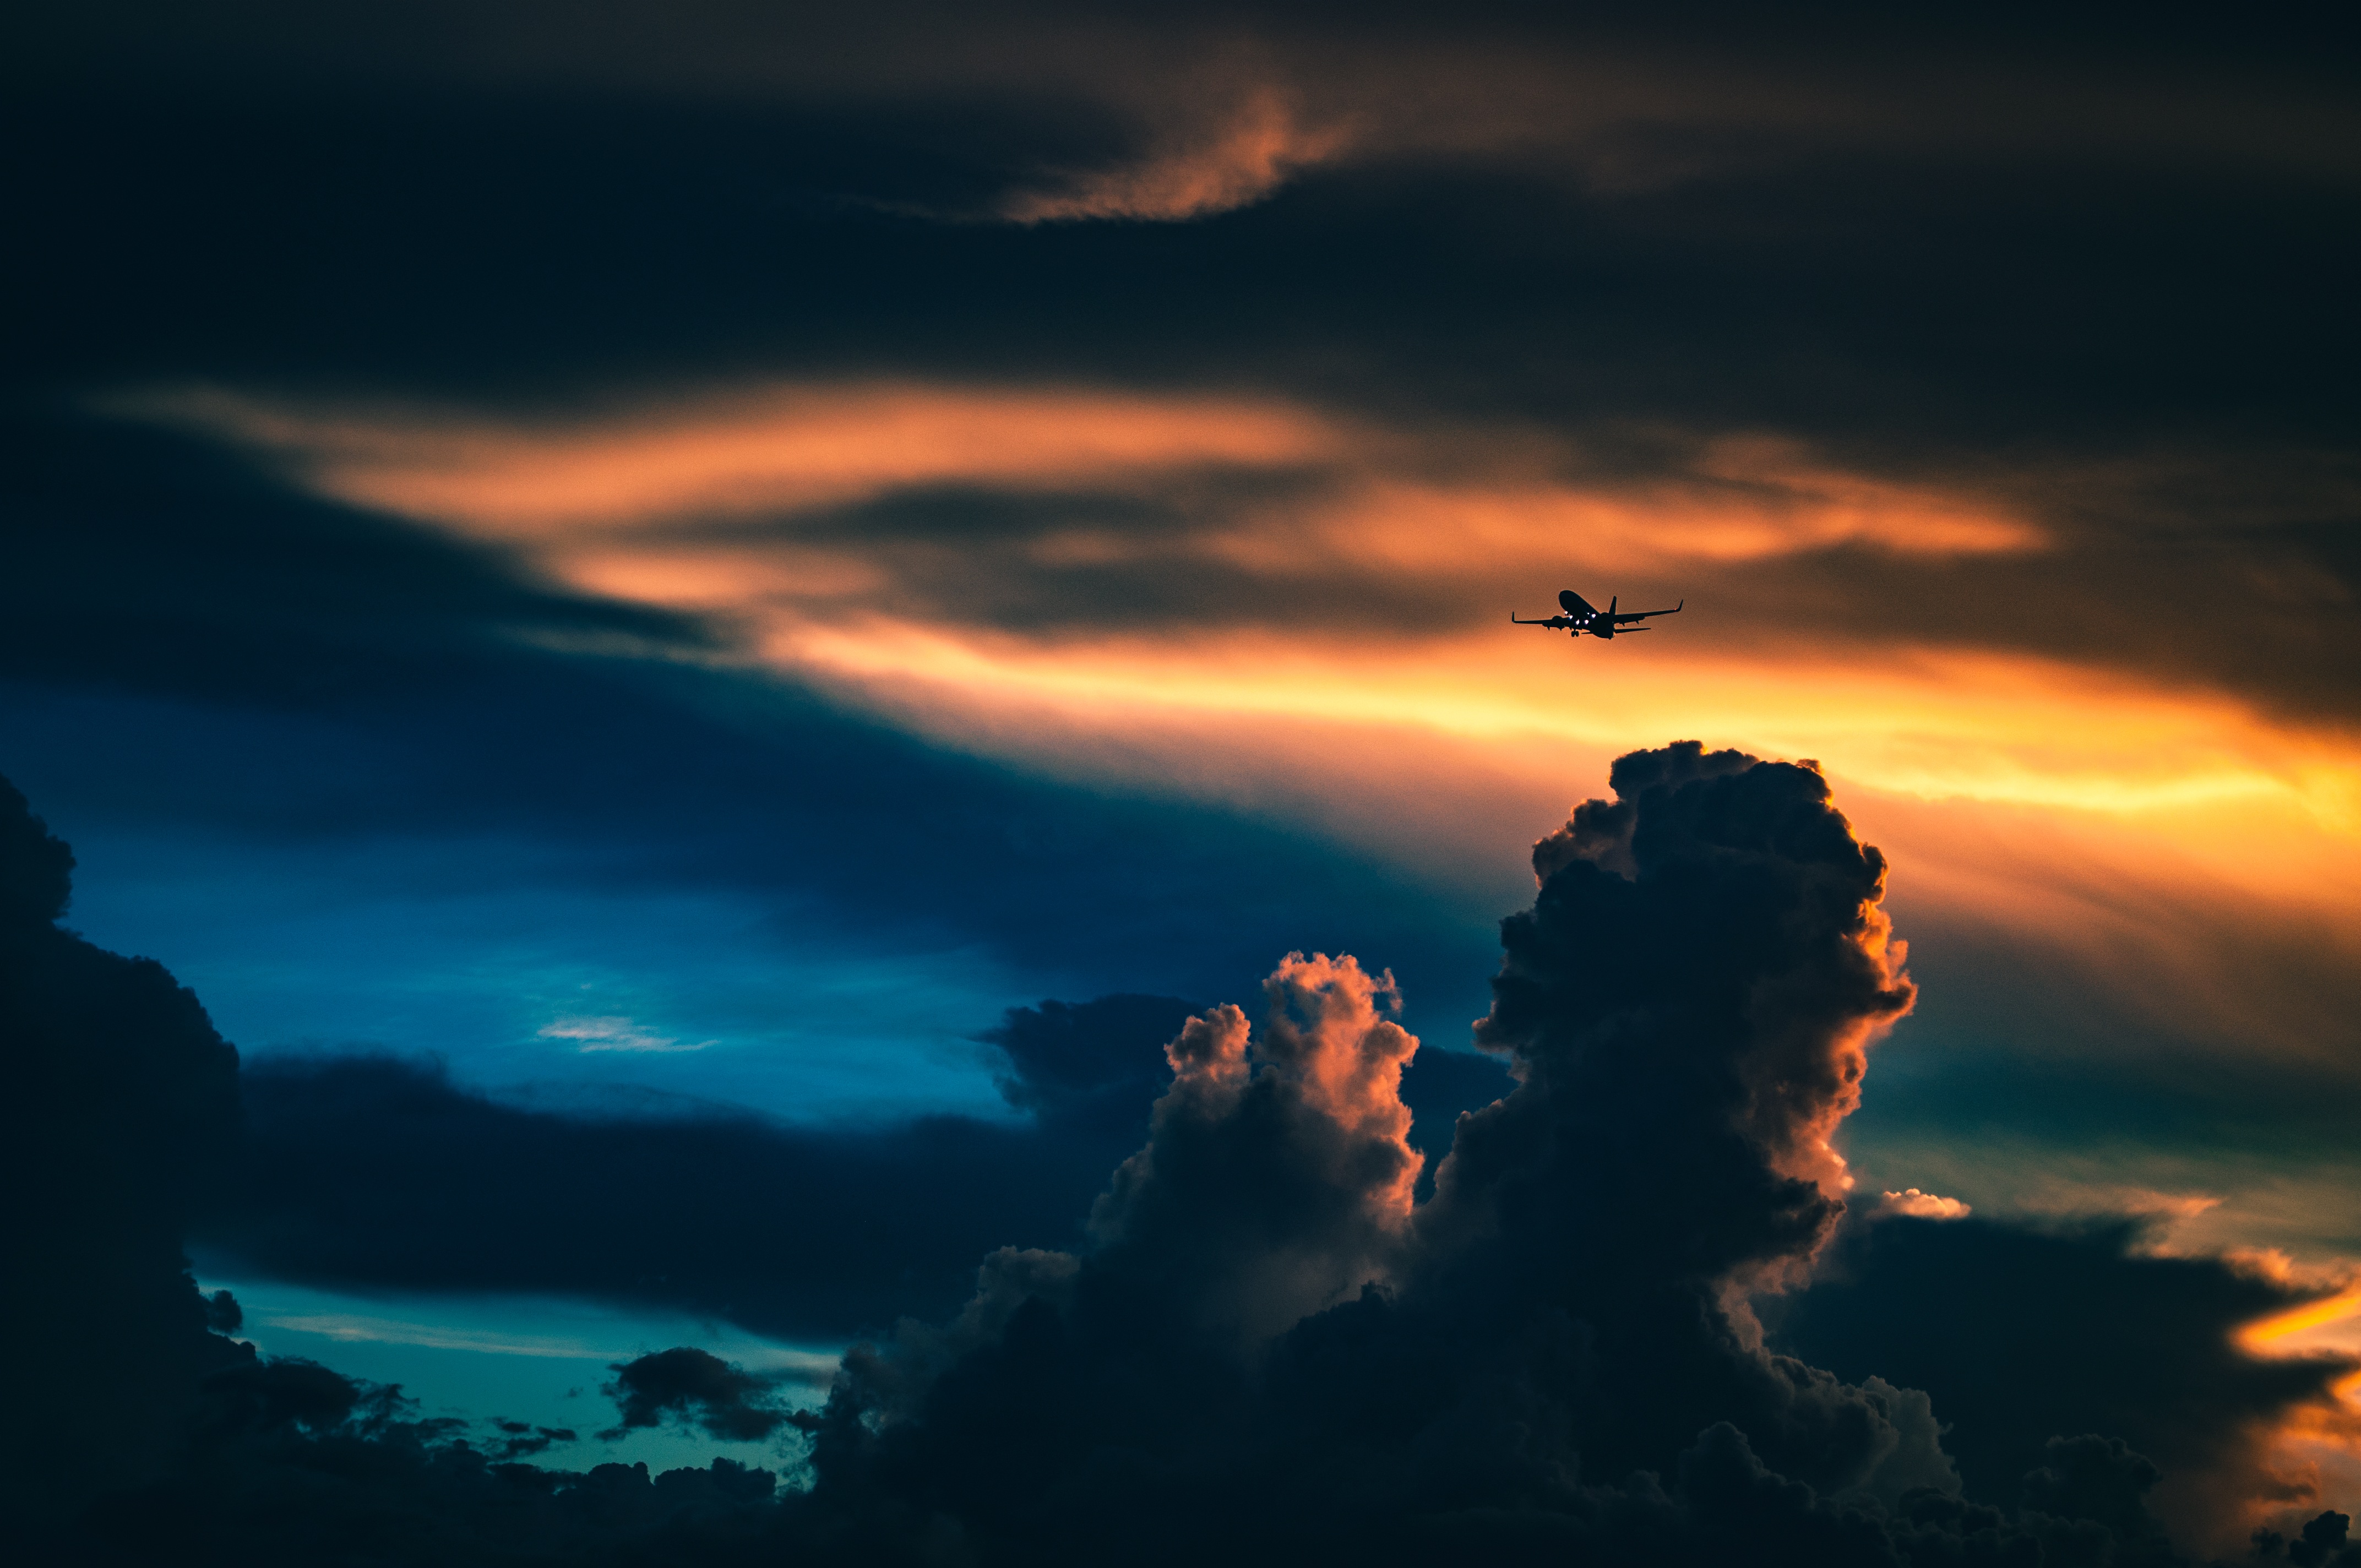
sea, horizon, cloud, sky, sunrise, sunset, sunlight, morning, dawn, atmosphere, airplane, plane, dusk, evening, darkness, afterglow, meteorological phenomenon, red sky at morning